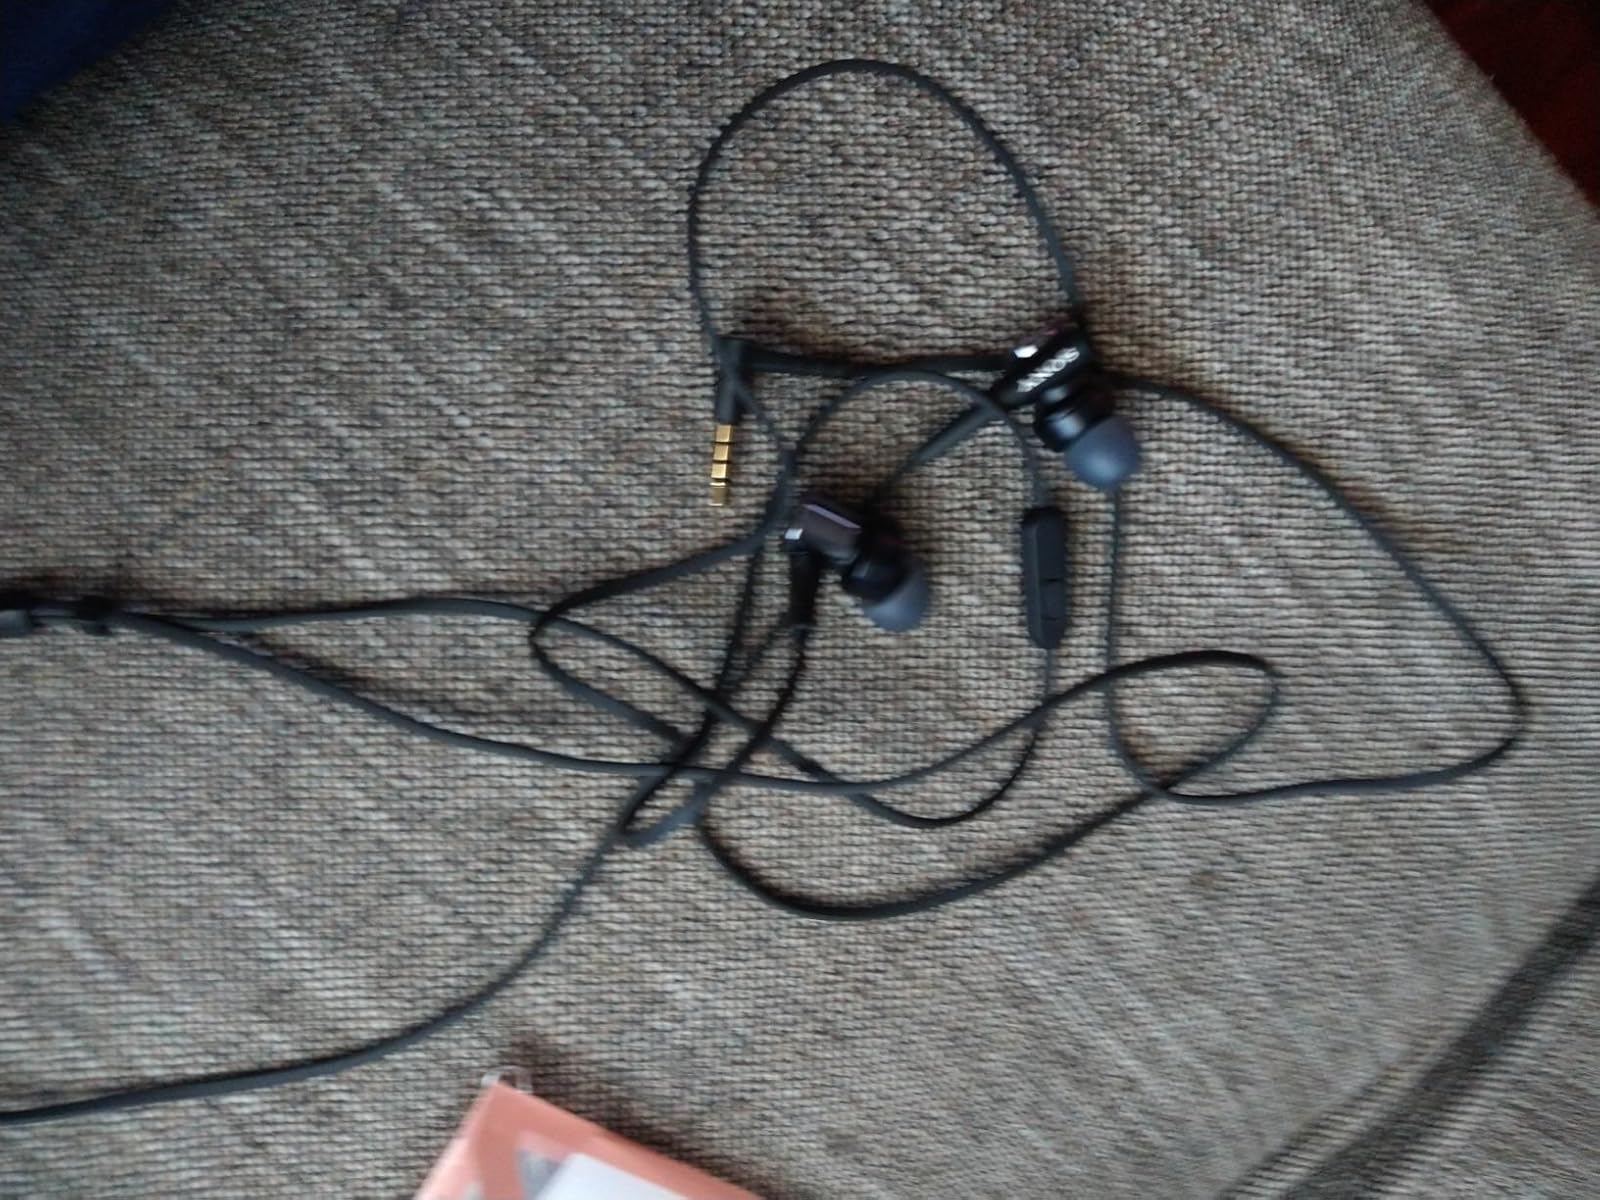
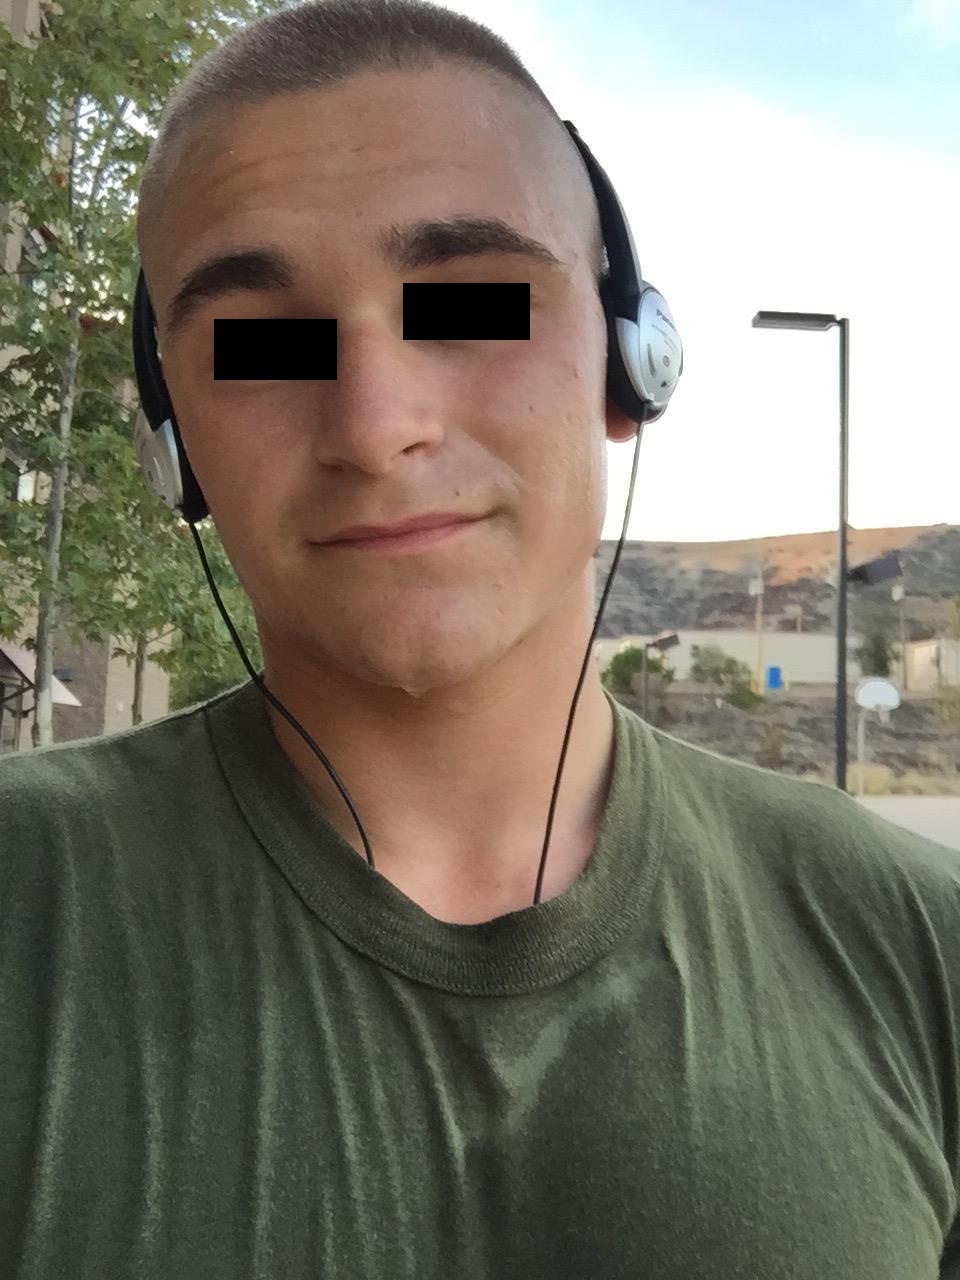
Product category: headphones
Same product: no